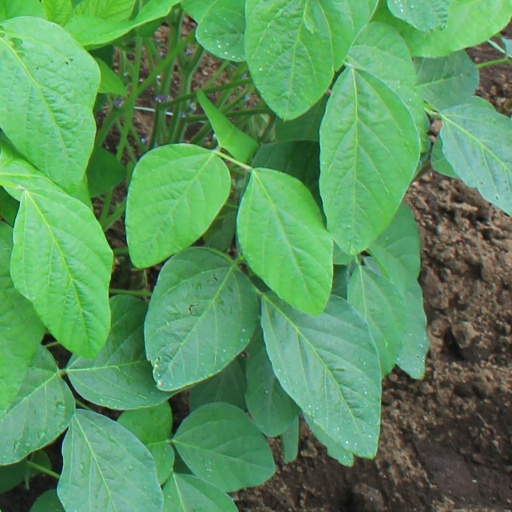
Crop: soybean